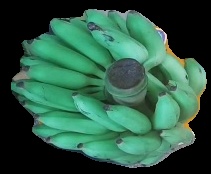
Variety: elakki-bale
Grade: grade2